Alec Soth

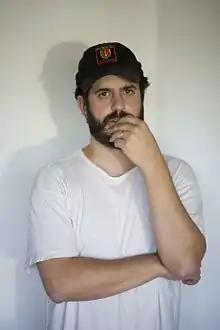
Soth in his studio

Alec Soth (born 1969) is an American photographer, based in Minneapolis. Soth makes "large-scale American projects" featuring the midwestern United States. "New York Times" art critic Hilarie M. Sheets wrote that he has made a "photographic career out of finding chemistry with strangers" and photographs "loners and dreamers". His work tends to focus on the "off-beat, hauntingly banal images of modern America" according to "The Guardian" art critic Hannah Booth. He is a member of Magnum Photos.